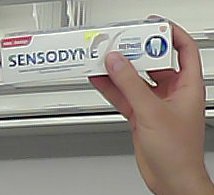
Product: sensodyne_toothpaste